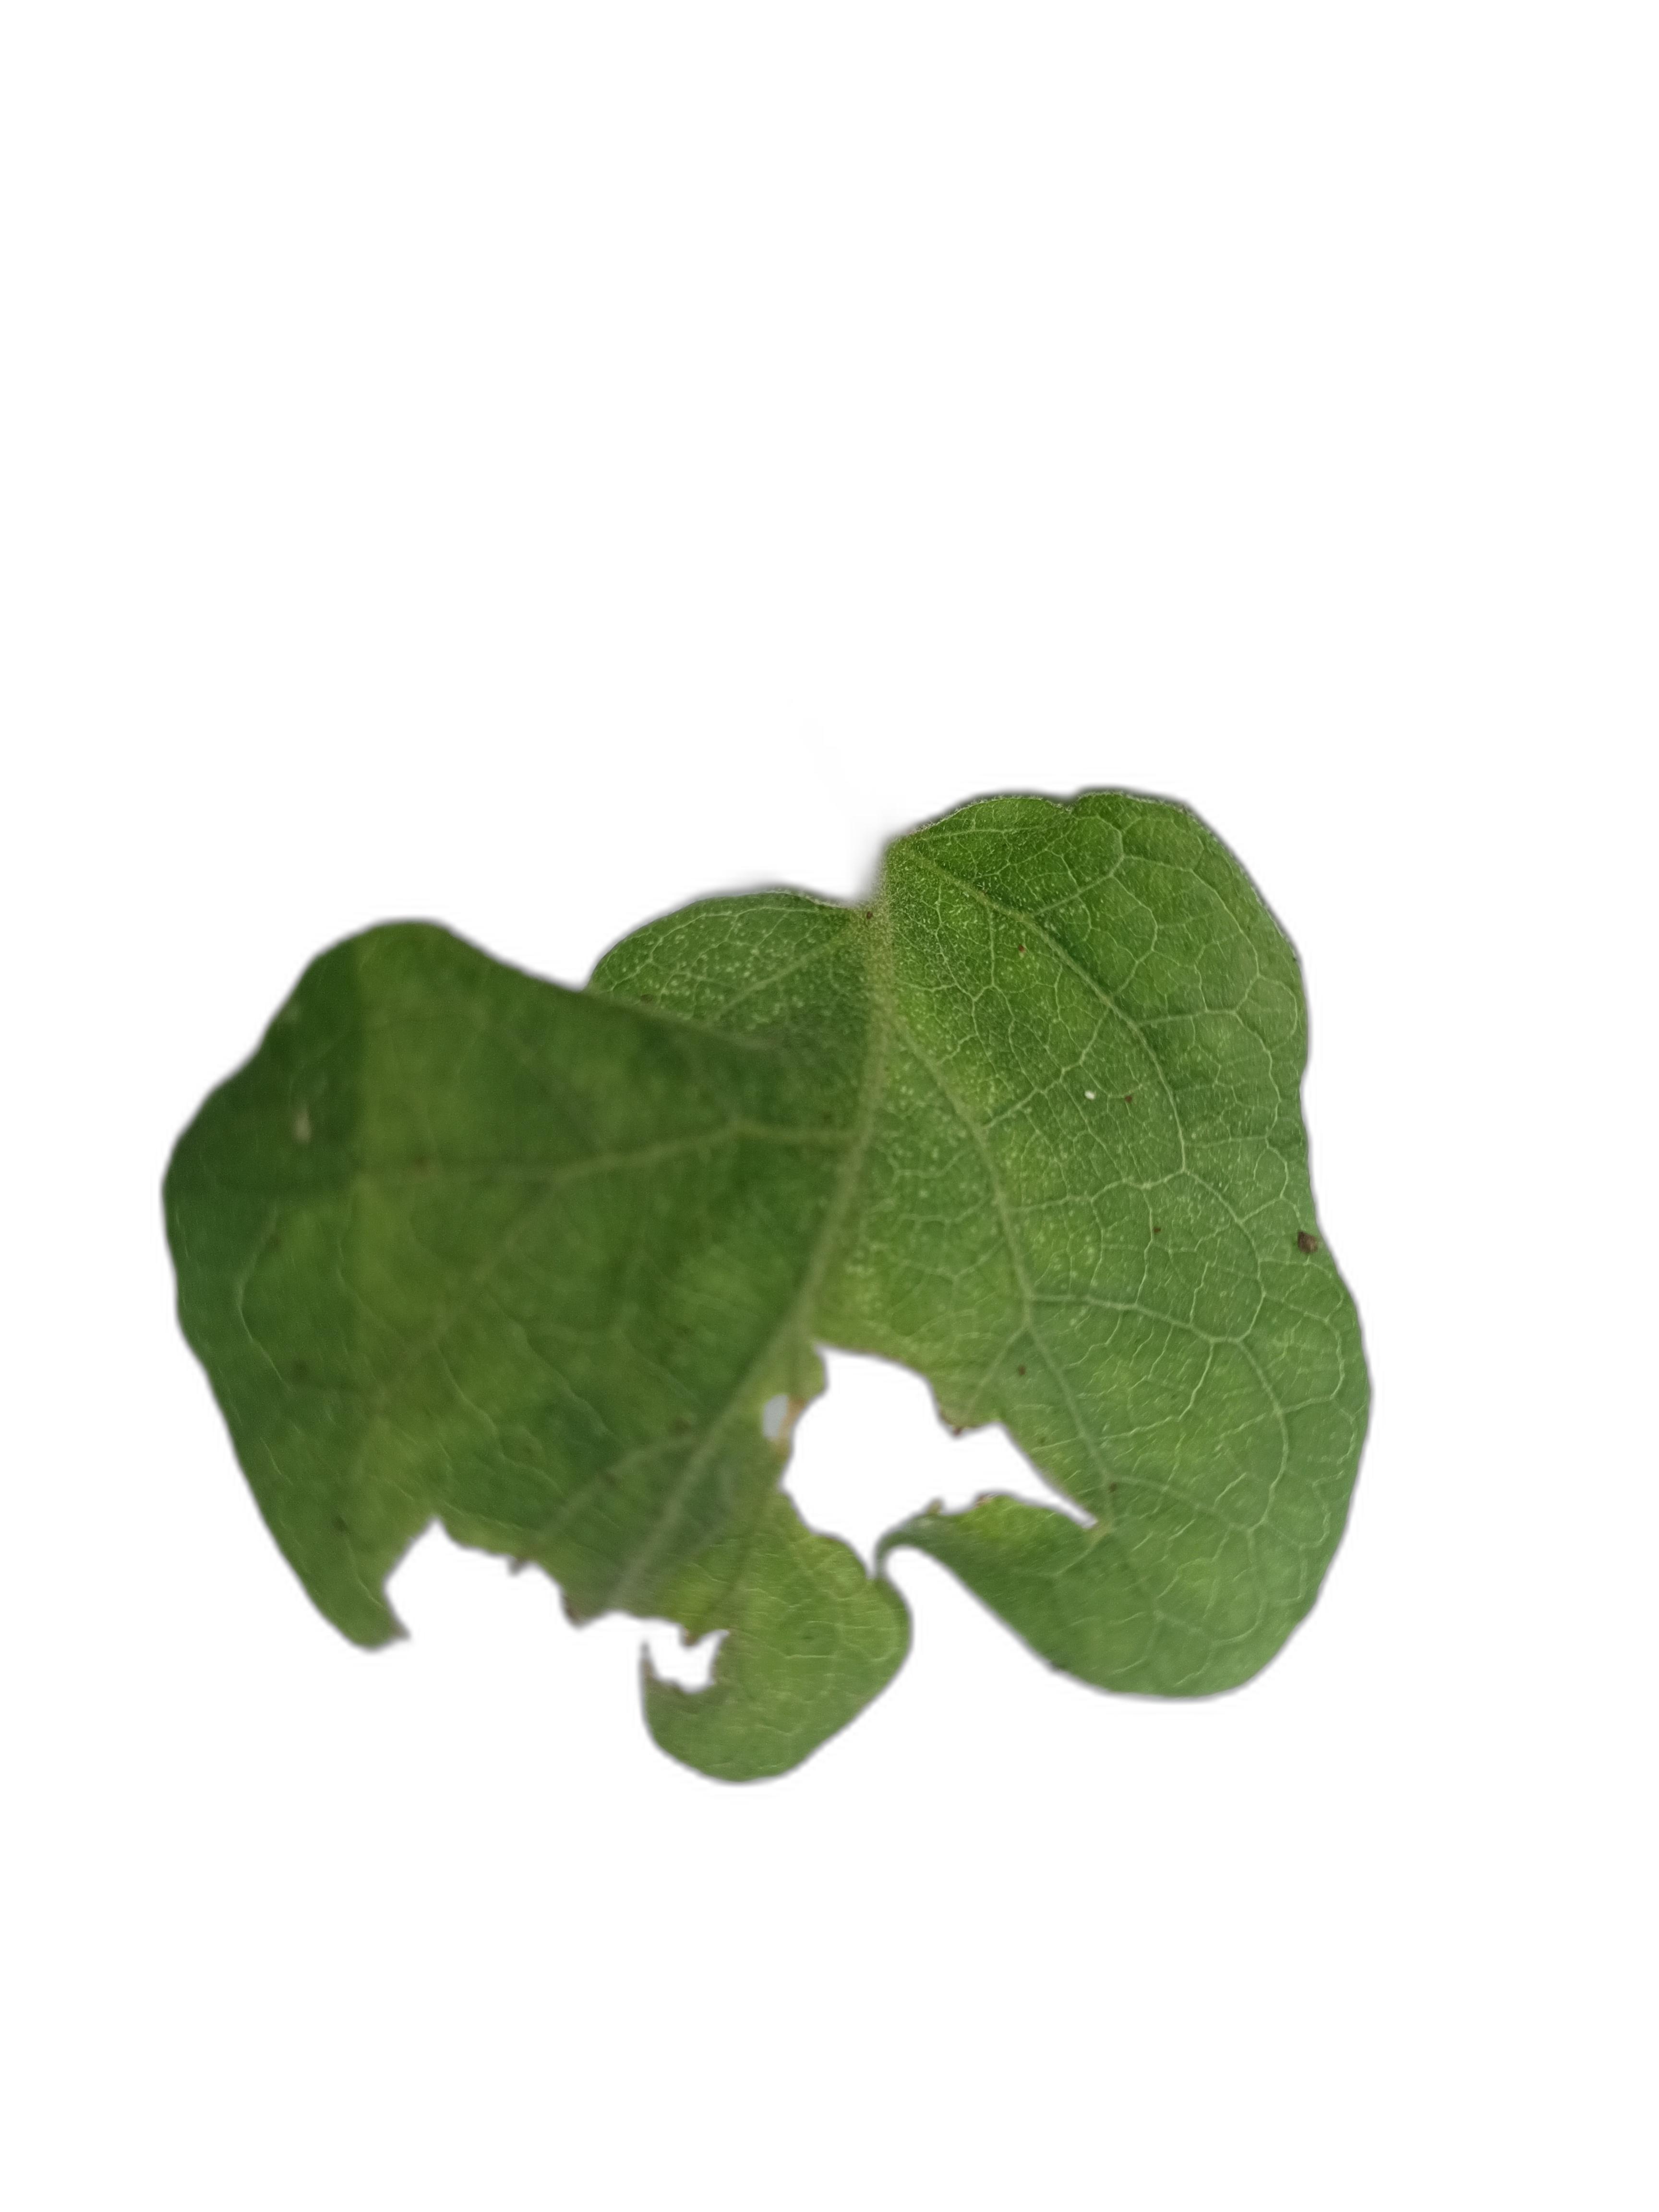
Label: Insect Pest Disease